Lithuania

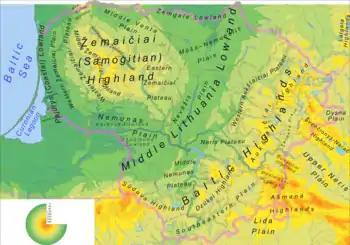
Physical map and geomorphological subdivision of Lithuania

During World War I the German Empire annexed Lithuanian territories from the Russian Empire and they became a part of "Ober Ost". In 1917, the Lithuanians organized the Vilnius Conference which adopted a resolution, featuring the aspiration for the restoration of Lithuania's sovereignty and military alliance with Germany and elected the Council of Lithuania. In 1918, the short-lived Kingdom of Lithuania was proclaimed; however on 16 February 1918 the Council of Lithuania adopted the Act of Independence of Lithuania which restored Lithuania as a democratic republic with its capital in Vilnius and without any political ties that existed with other nations in the past.